Alana Beard

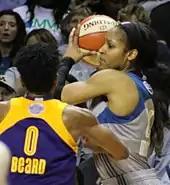
Beard guarding Maya Moore during the 2017 WNBA Finals

After recovering from back-to-back season ending injuries, Beard signed with the Los Angeles Sparks in 2012 during free agency. Beard played the shooting guard in the Sparks's starting lineup. With a supporting cast of Candace Parker, Kristi Toliver and Nneka Ogwumike, the Sparks made it back to the playoffs for the first time in 2 years with Beard's contributions as the Sparks finished second in the Western Conference with a 24–10 record. She averaged 11.4 ppg in 33 games while shooting a career-high in 3-point field goal percentage. The Sparks made it to the second round but were swept 2-0 by the Minnesota Lynx.